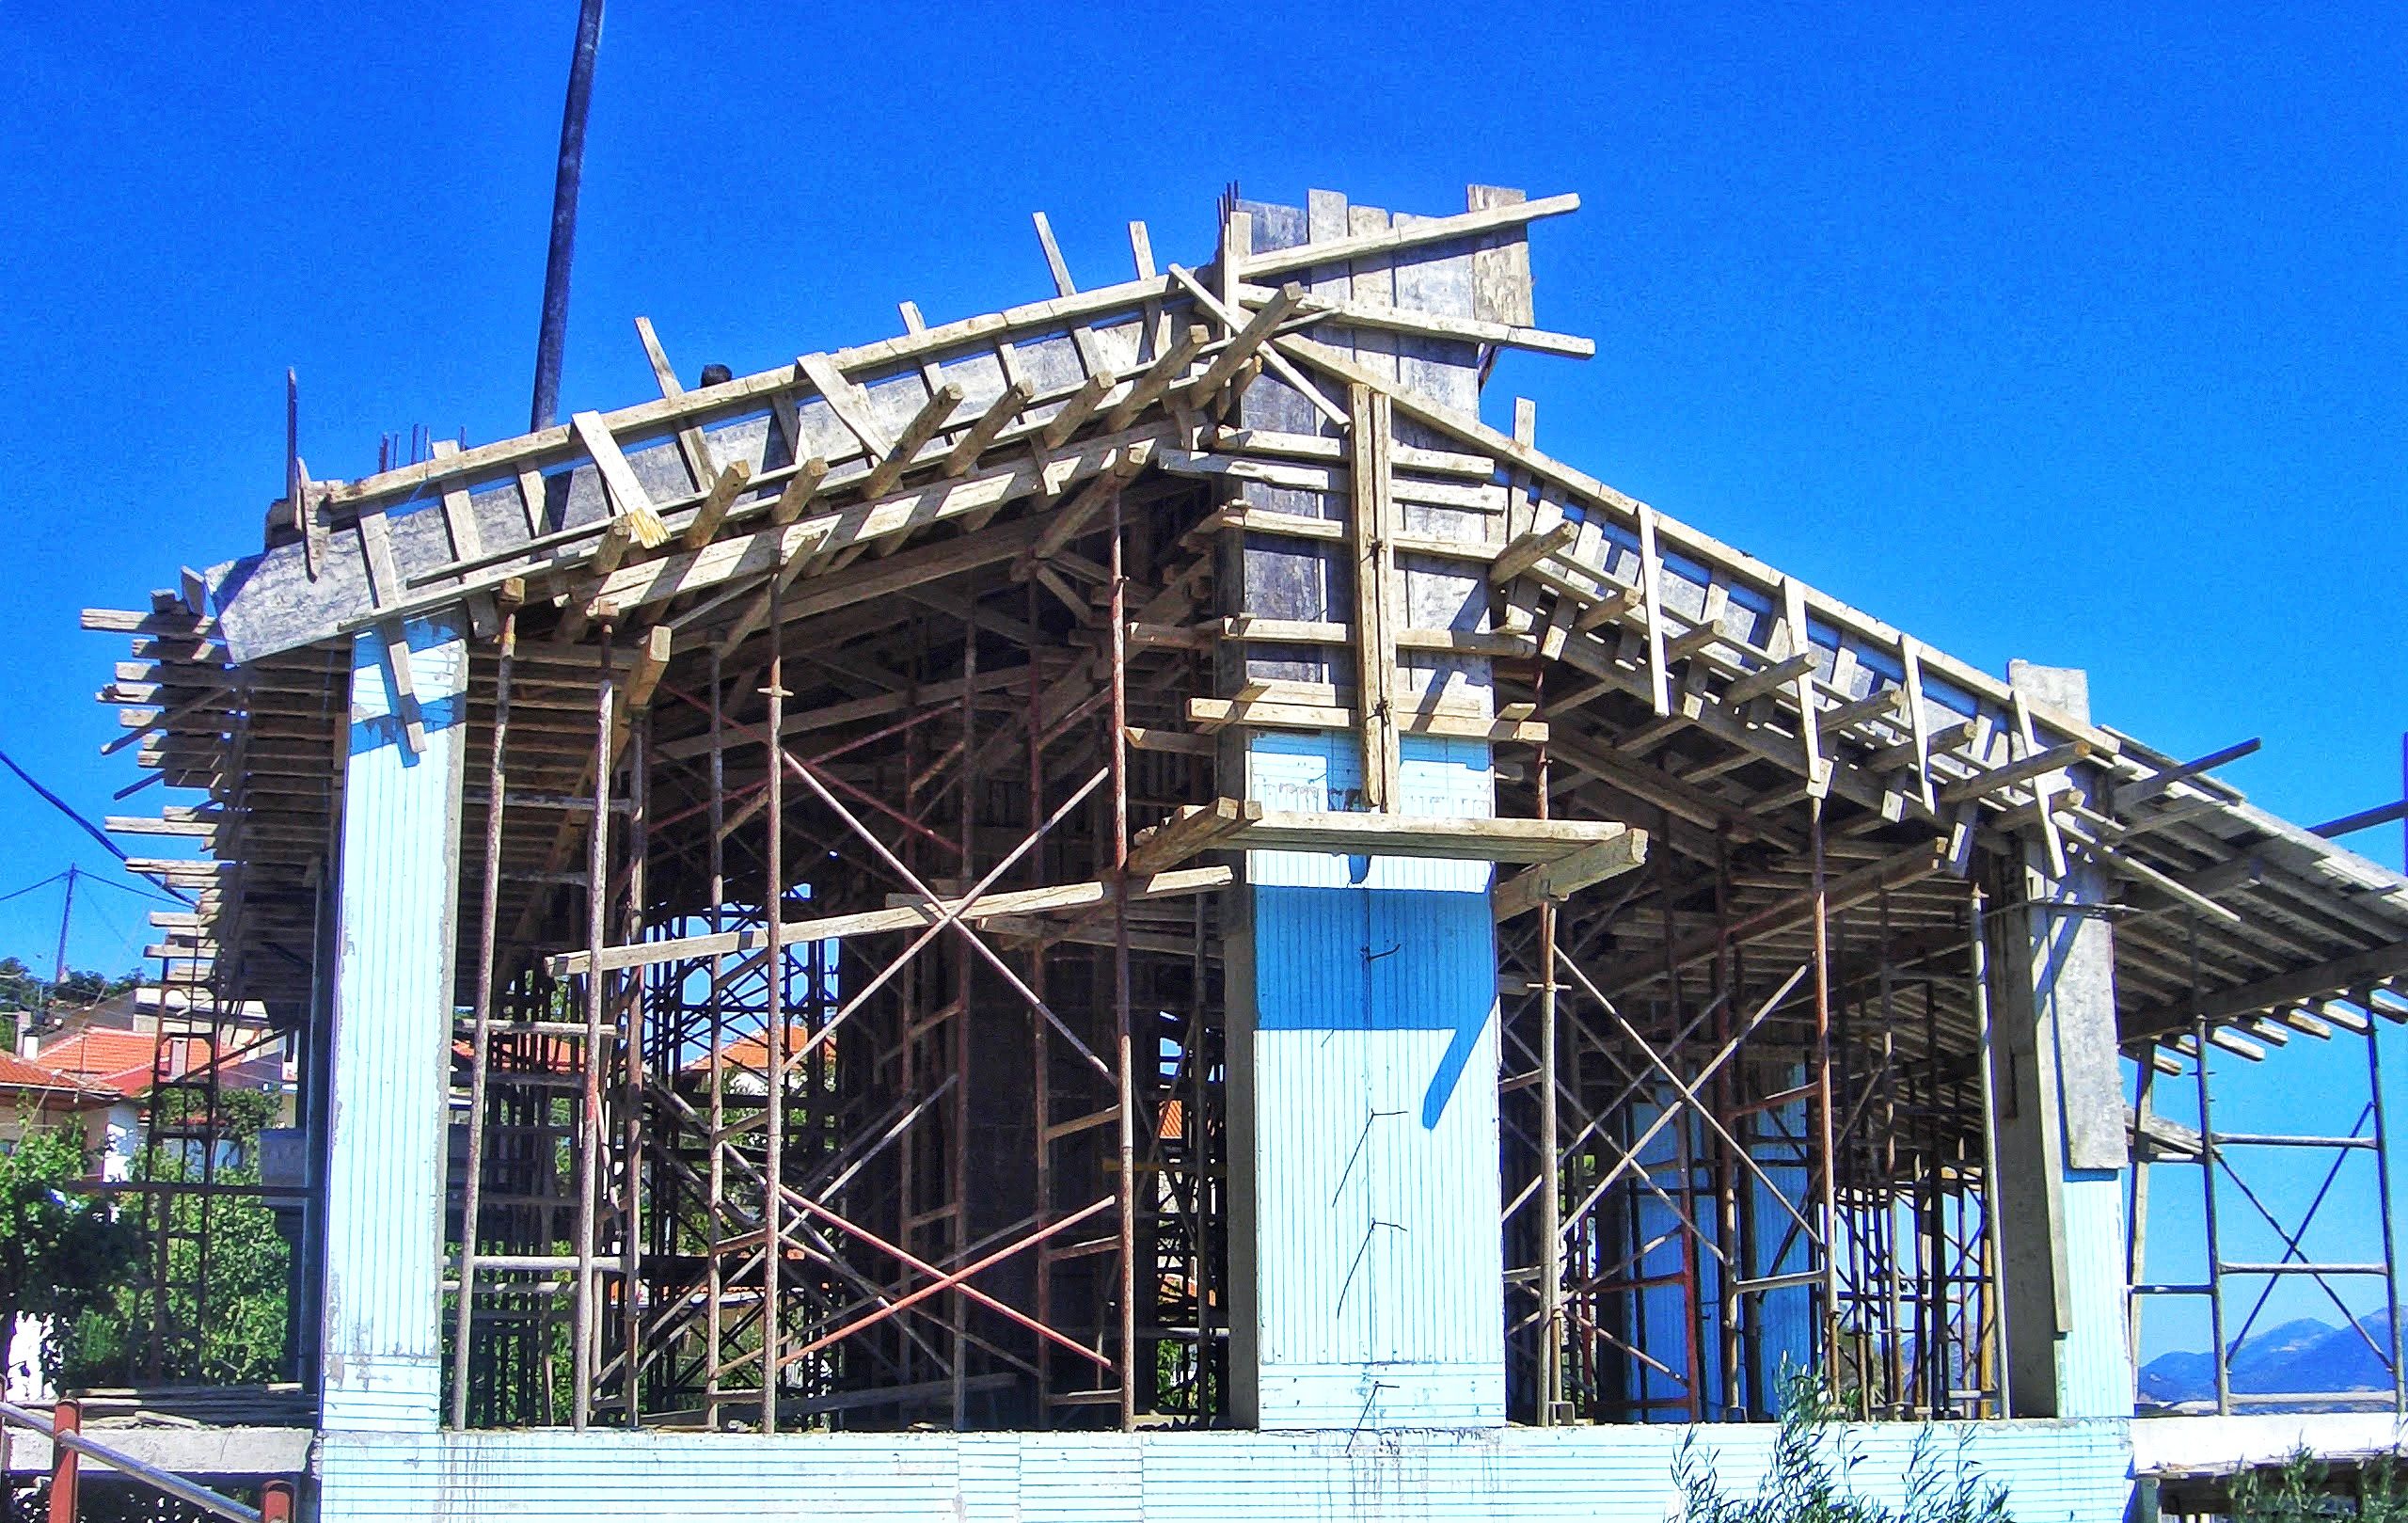
Building under construction
The image shows a partially constructed building with an unfinished roof.
The background features a clear blue sky, a few scattered plants, and a mountain.
The image captures a building under construction,  against a bright blue sky. The lighting is strong.
The photo angle is at eye level.
The color palette is Blue sky, primarily brown and grey.
The photography style is a documentary
The mood is one of progress.
Labels: Architecture, Building, Construction, Scaffolding, Housing, sky, mountains, plants
Camera: CASIO COMPUTER CO.,LTD QV-R51
Aperture: F4.8
Exposure: 1/500 sec
Focal length: 8.0 mm